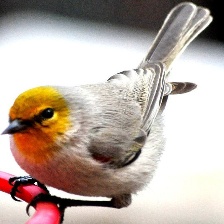
Species: VERDIN
Scientific name: AURIPARUS FLAVICEPS